Arkansas

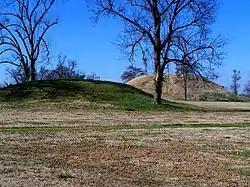
Platform mounds were constructed frequently during the Woodland and Mississippian periods.

Before European settlement of North America, Arkansas was inhabited by indigenous peoples for thousands of years. The Caddo, Osage, and Quapaw peoples encountered European explorers. The first of these Europeans was Spanish explorer Hernando de Soto in 1541, who crossed the Mississippi and marched across central Arkansas and the Ozark Mountains. After finding nothing he considered of value and encountering native resistance the entire way, he and his men returned to the Mississippi River where de Soto fell ill. From his deathbed he ordered his men to massacre all the men of the nearby village of Anilco, who he feared had been plotting with a powerful polity down the Mississippi River, "Quigualtam". His men obeyed and did not stop with the men, but were said to have massacred women and children as well. He died the following day in what is believed to be the vicinity of modern-day McArthur, Arkansas, in May 1542. His body was weighted down with sand and he was consigned to a watery grave in the Mississippi River under cover of darkness by his men. De Soto had attempted to deceive the native population into thinking he was an immortal deity, sun of the sun, in order to forestall attack by outraged Native Americans on his by then weakened and bedraggled army. In order to keep the ruse up, his men informed the locals that de Soto had ascended into the sky. His will at the time of his death listed "four Indian slaves, three horses and 700 hogs" which were auctioned off. The starving men, who had been living off maize stolen from natives, immediately started butchering the hogs and later, commanded by former aide-de-camp Moscoso, attempted an overland return to Mexico. They made it as far as Texas before running into territory too dry for maize farming and too thinly populated to sustain themselves by stealing food from the locals. The expedition promptly backtracked to Arkansas. After building a small fleet of boats they then headed down the Mississippi River and eventually on to Mexico by water.